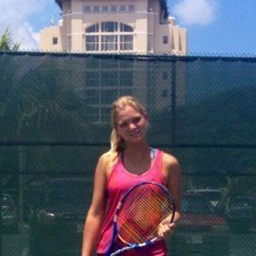
the trainers from omnibus tennis are teaching and coaching on the courts of several hotels